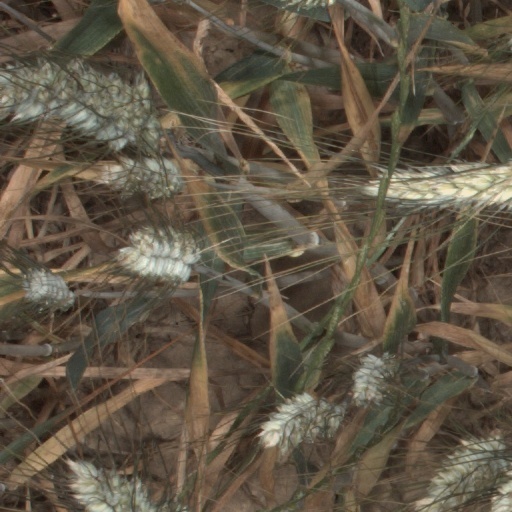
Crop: wheat